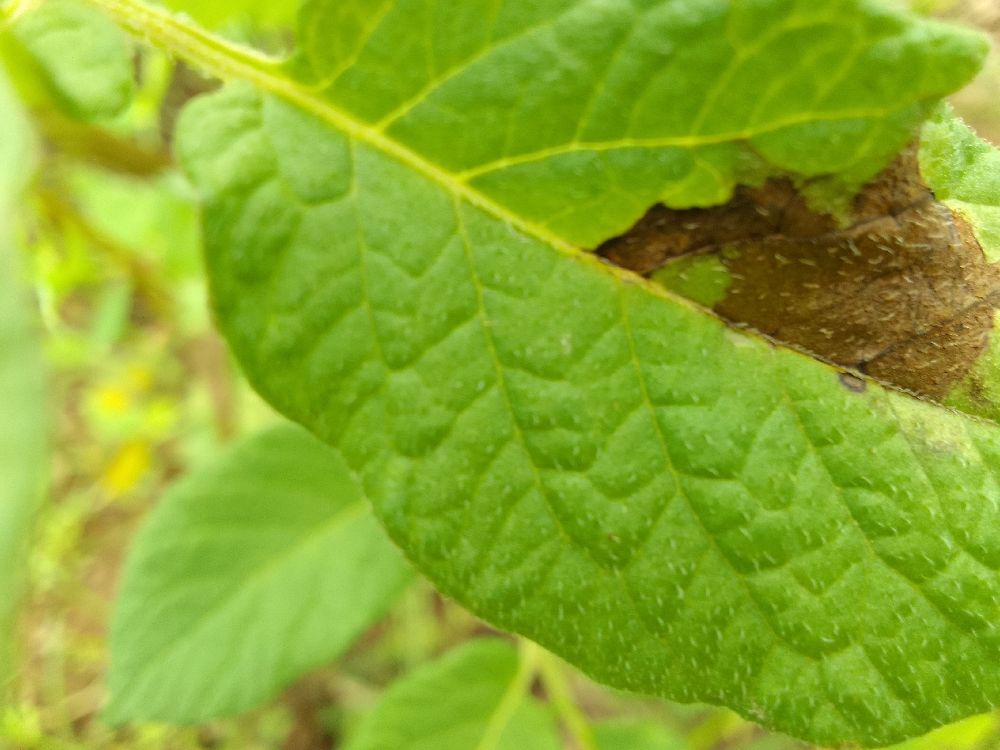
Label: Late blight